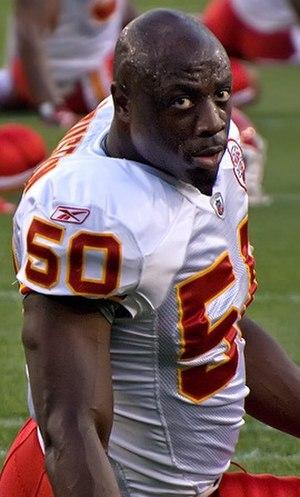
Justin Donovan Houston, né le 21 janvier 1989 à Chico, est un Américain, joueur de football américain évoluant au poste de linebacker.